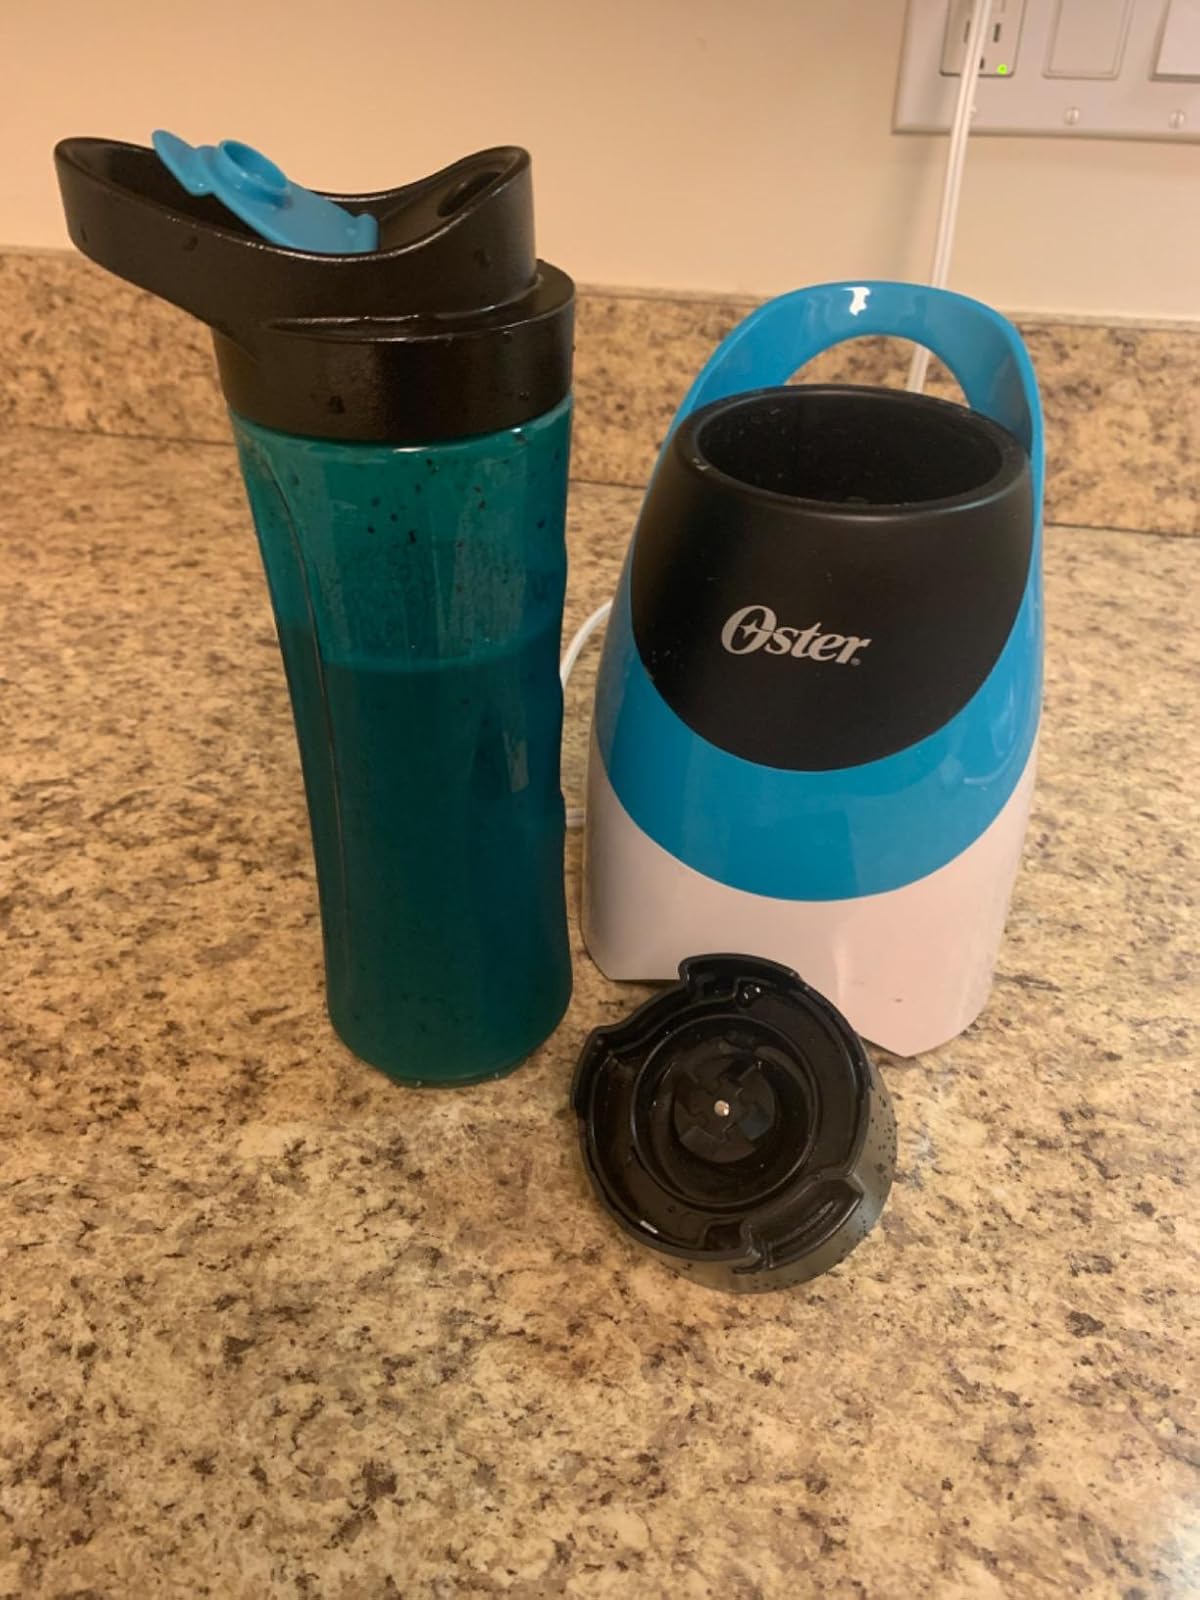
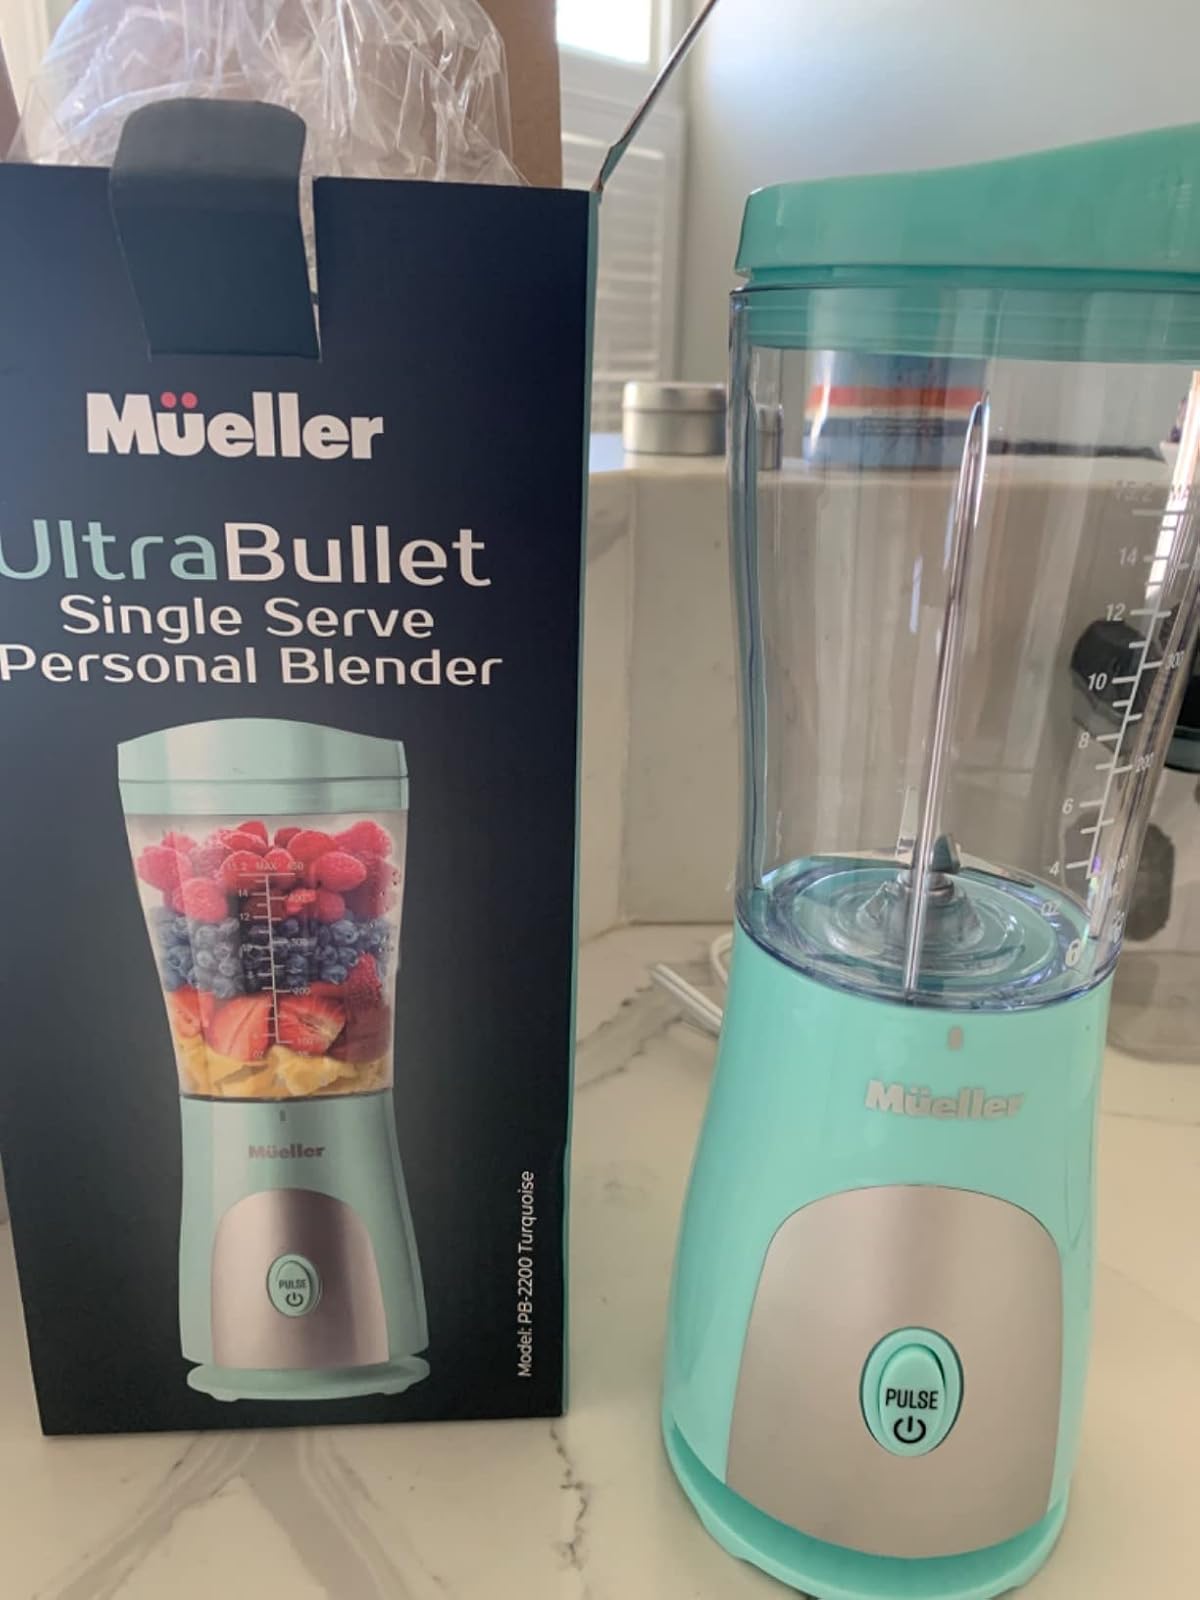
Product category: items_blender
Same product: no